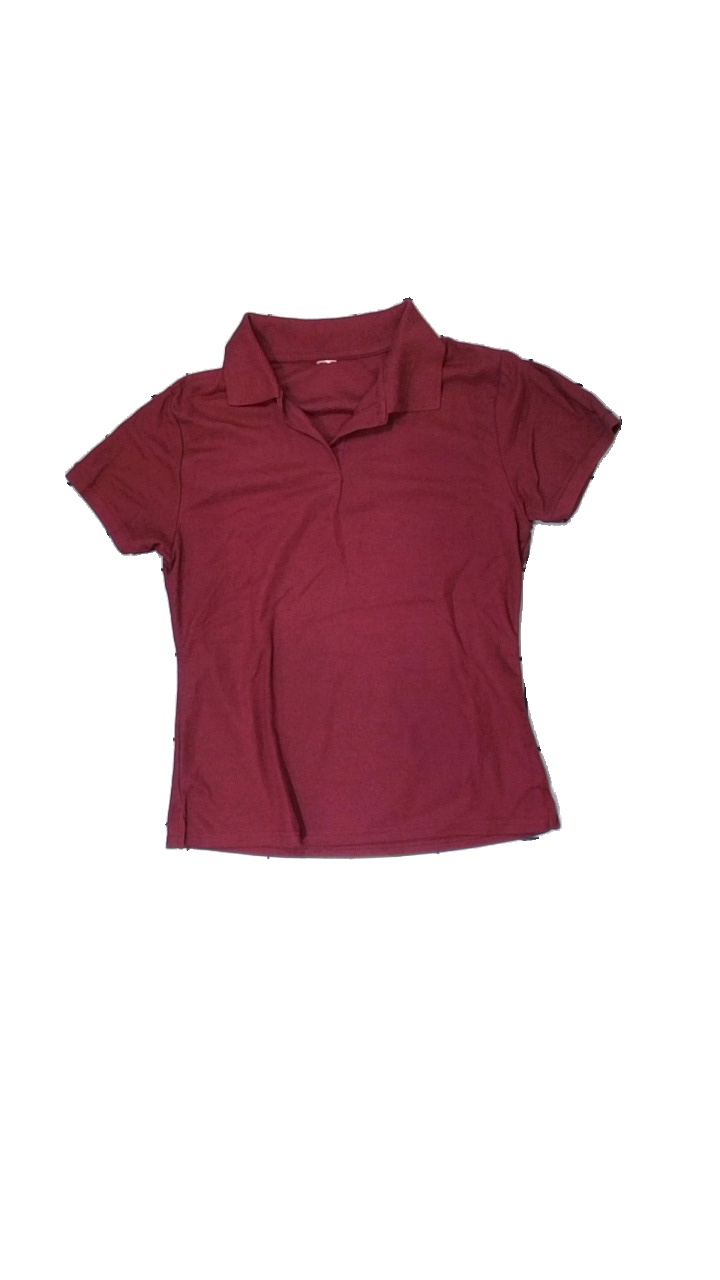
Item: Shirt (Ladies)
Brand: Missing
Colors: Purple
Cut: Regular
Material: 63% Polyester, 37% Cotton
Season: Summer
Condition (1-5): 4
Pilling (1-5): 4
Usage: Reuse
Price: <50